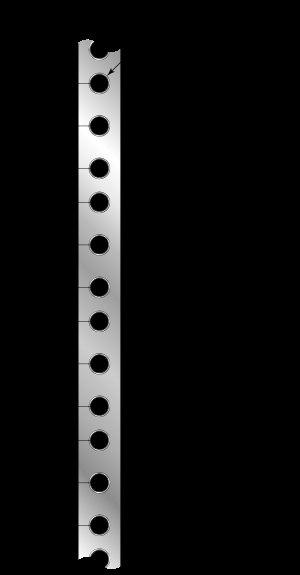
Une unité de rack désigne la hauteur normalisée d'un équipement électronique conçu pour être monté dans un rack. Une unité de rack mesure 1,75 pouce de haut.